Mascardi Lake

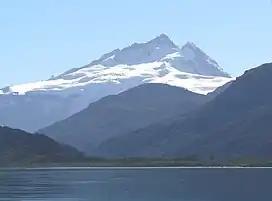
Tronador stratovolcano looms over one arm of the lake.

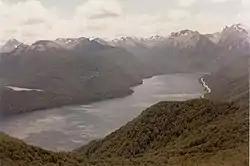
The road along Catedral arm. The small lake is Lake Llum.

Mascardi Lake is V-shaped with two arms roughly equal in length and width. The eastern arm is called the Catedral (Cathedral) arm and the western arm is called the Tronador arm, named after the volcano on the border with Chile which is the highest and most prominent mountain in the area. The lake is surrounded by mountains rising steeply from the lake to elevations of more than . The mountains are snow-capped most of the year. Timberline on the mountains is above . The lake has a maximum depth of and a surface area of